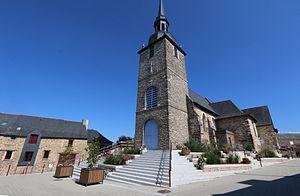
Église Saint-Martin d'Orgères This building is indexed in the Base Mérimée, a database of architectural heritage maintained by the French Ministry of Culture,
Orgères est une commune française située dans le département d'Ille-et-Vilaine en région Bretagne.